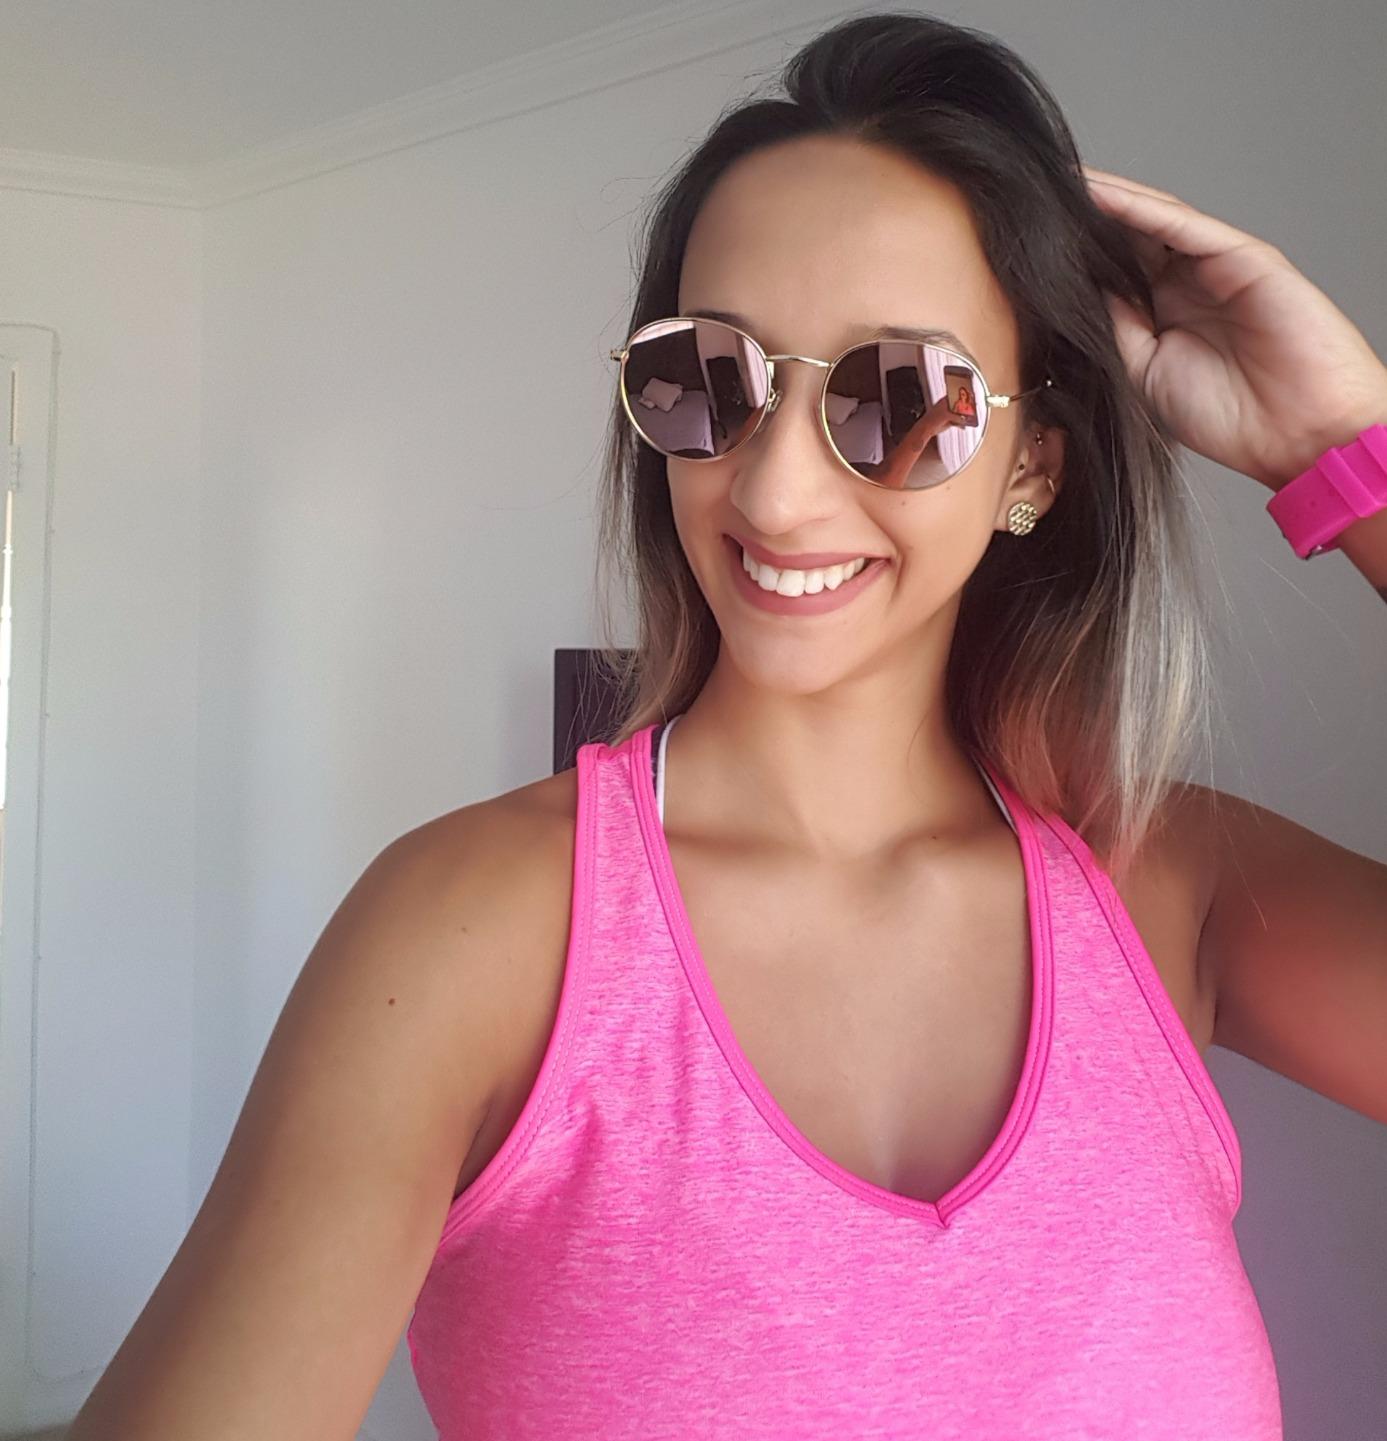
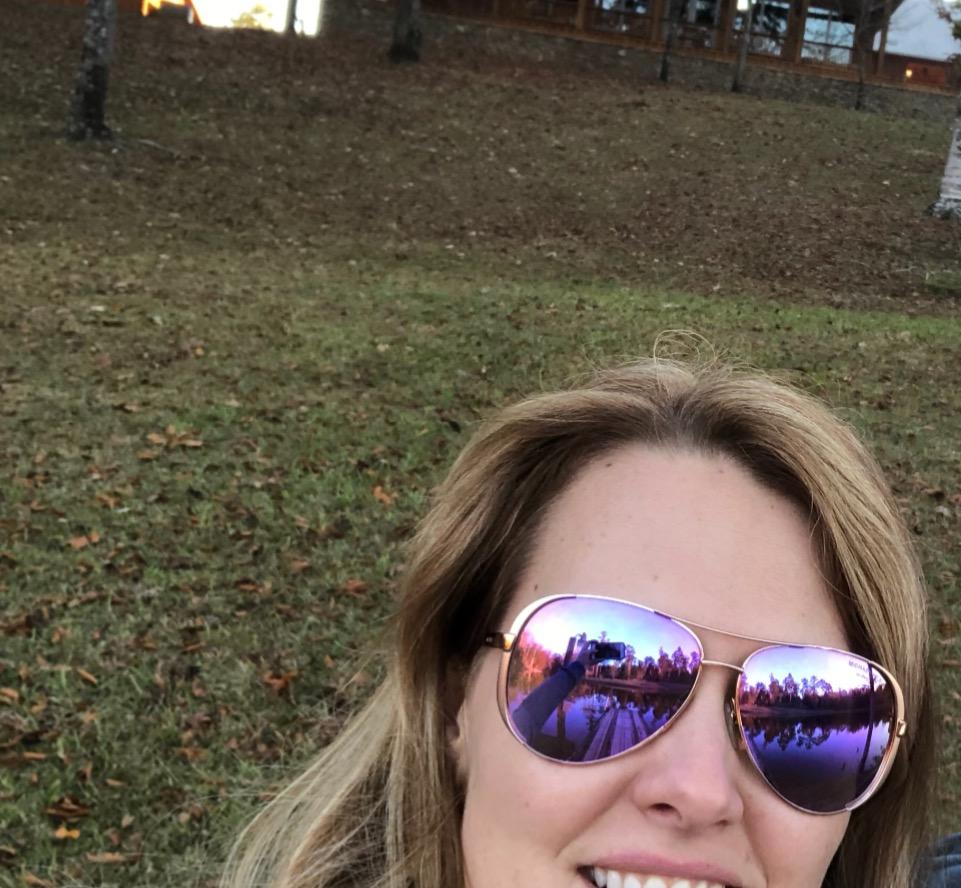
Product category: accessories_sunglasses
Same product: no